Richard Vaughan (bishop)

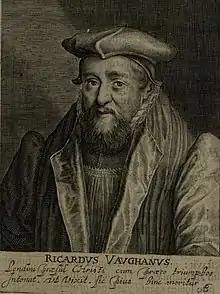
De Passe engraving, 1620

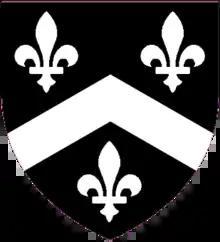
Arms: Sable a chevron between three fleur-de-lis Argent.

Richard Vaughan (c.1550 – 30 March 1607) was a Welsh bishop of the Church of England. He was educated at the University of Cambridge and became Bishop of London.